Daniel B. Sparr

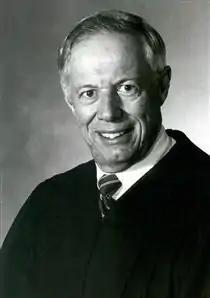

Daniel B. Sparr (June 8, 1931 – November 9, 2006) was a United States district judge of the United States District Court for the District of Colorado.